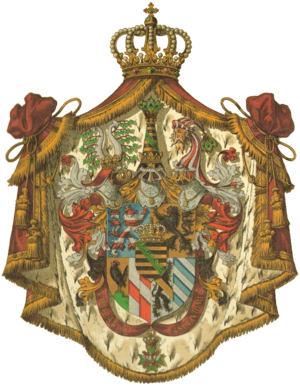
Hugo Gerhard Ströhl / Galleri
Hugo Gerhard Ströhl var en østrigsk heraldiker.